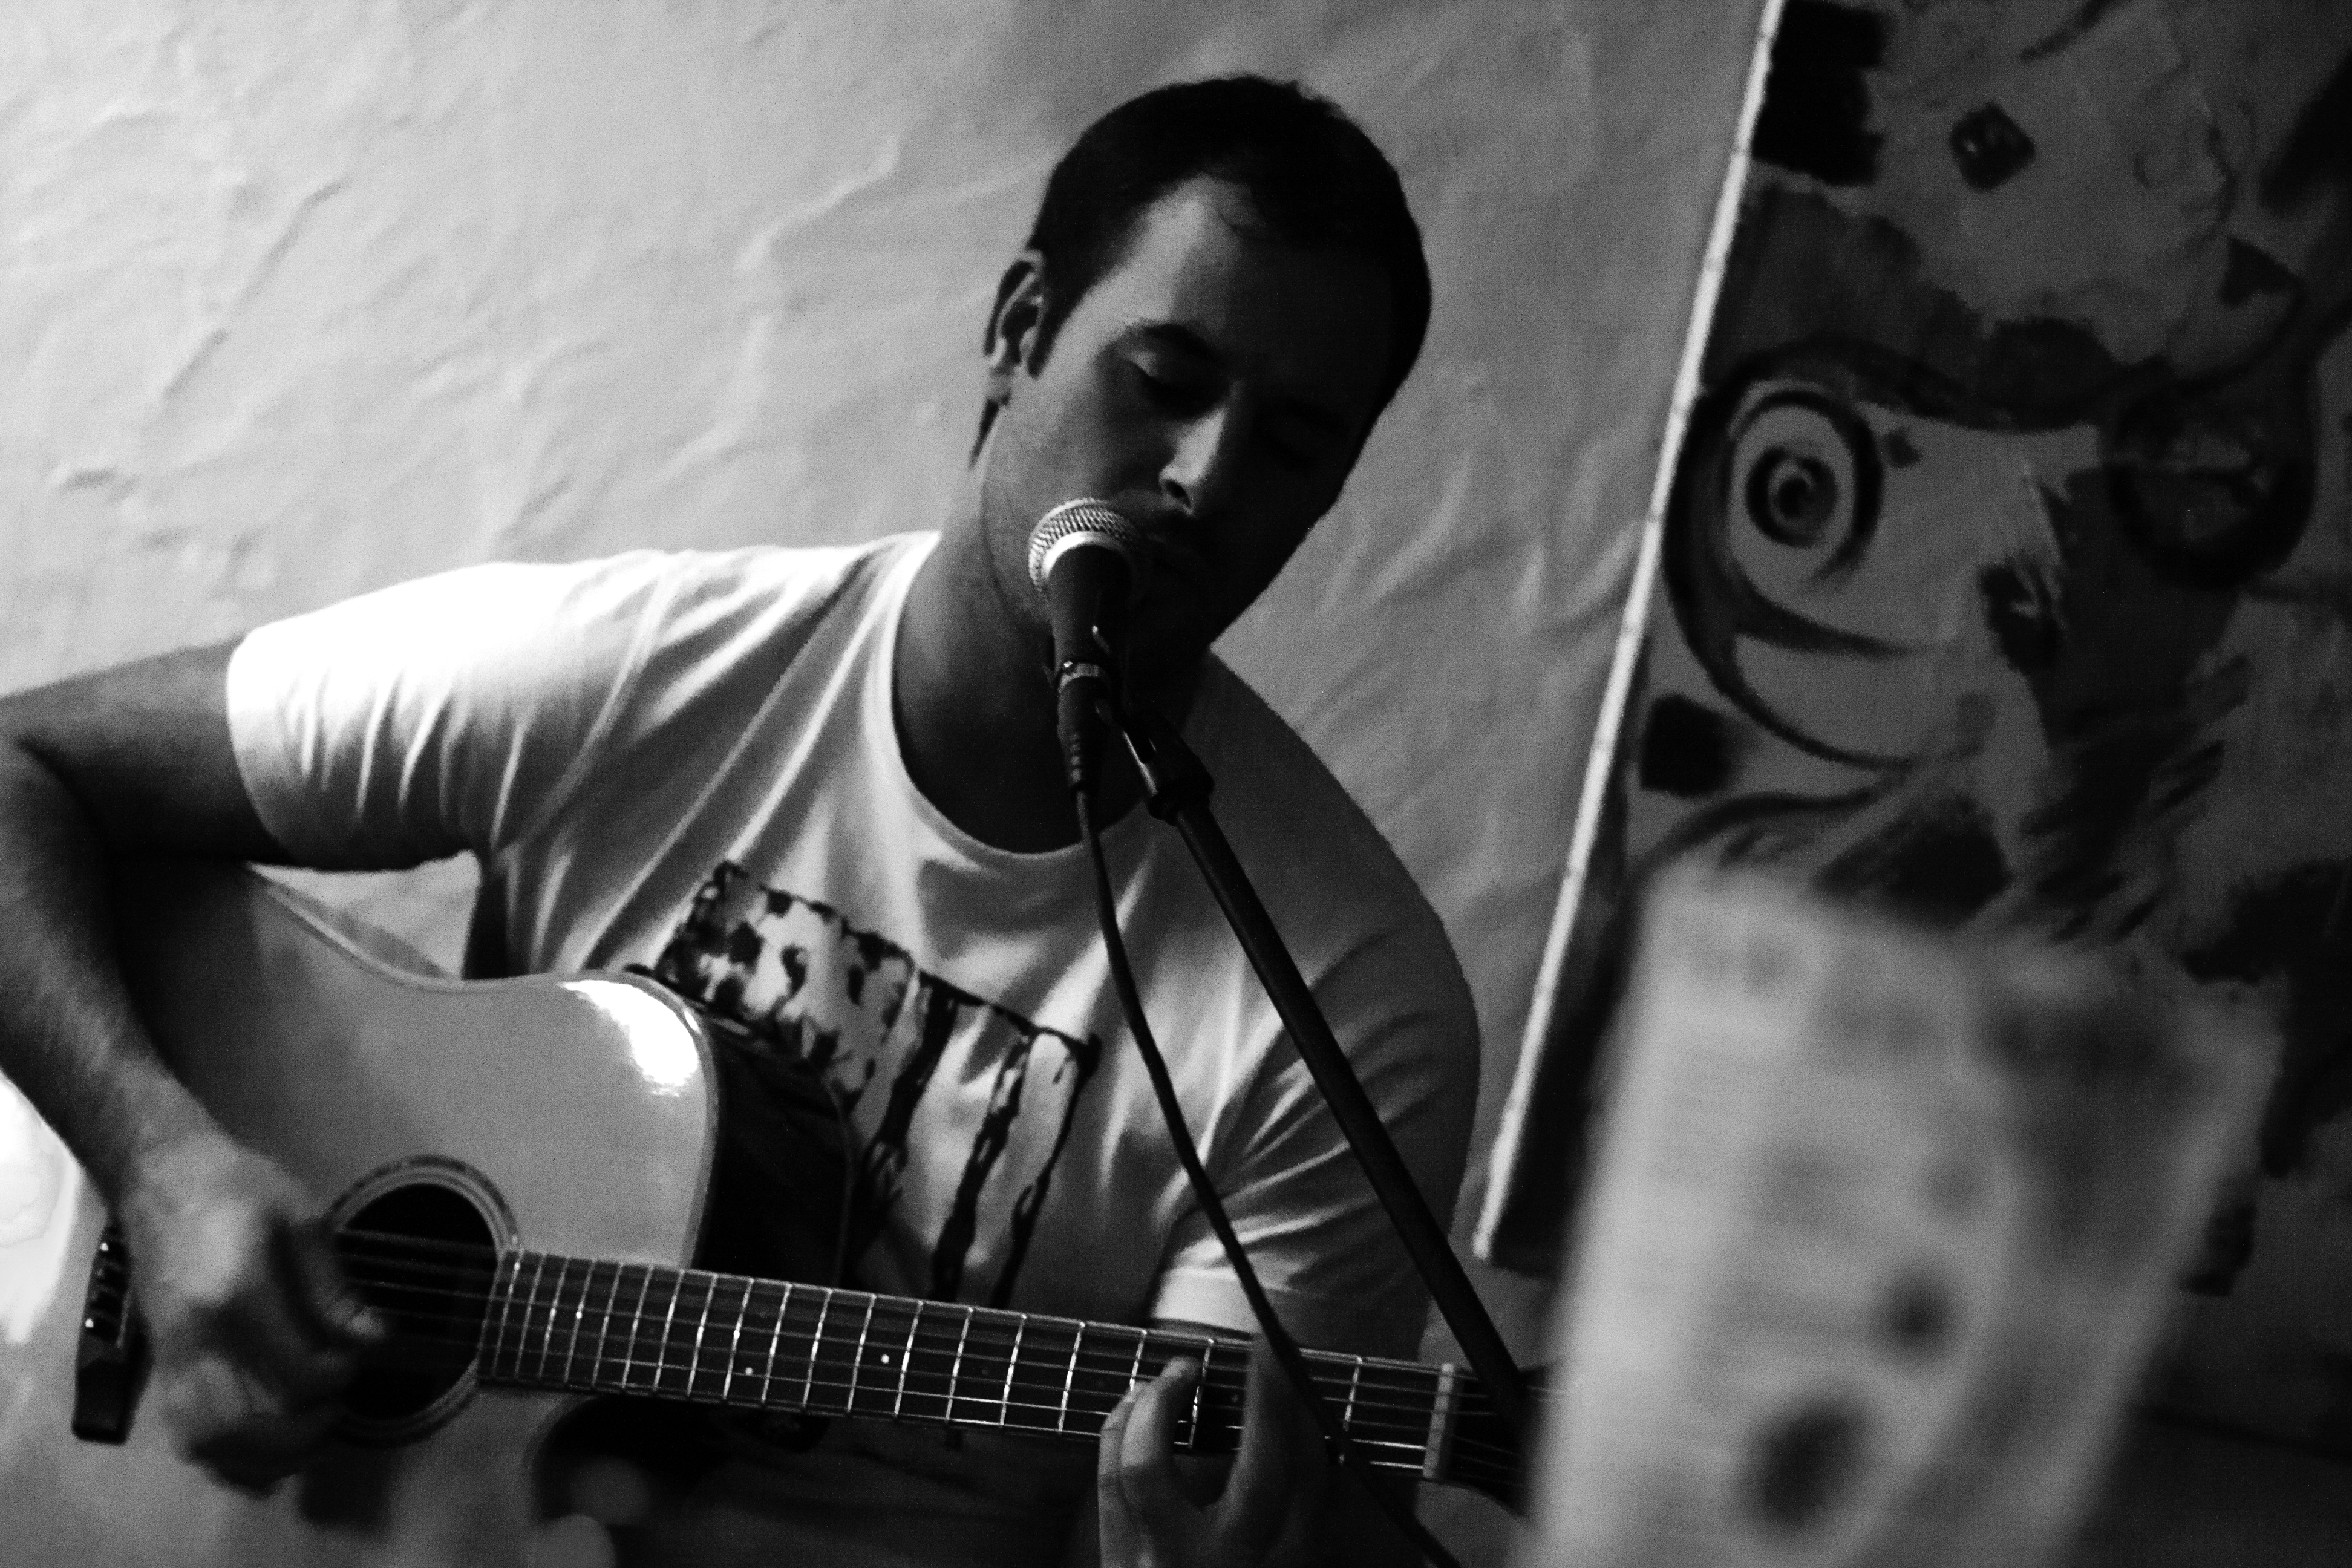
person, music, black and white, white, photography, bar, concert, live, canon, musician, black, monochrome, acoustic, 40d, gig, montluon, colin, bryan, mathieu, lanotte, simoni, bassist, singing, guitarist, entertainment, monochrome photography, film noir